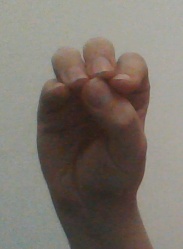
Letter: ha